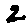
Label: 2